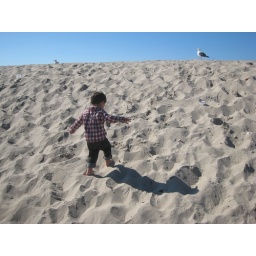
Max plays in the sand at Venice beach